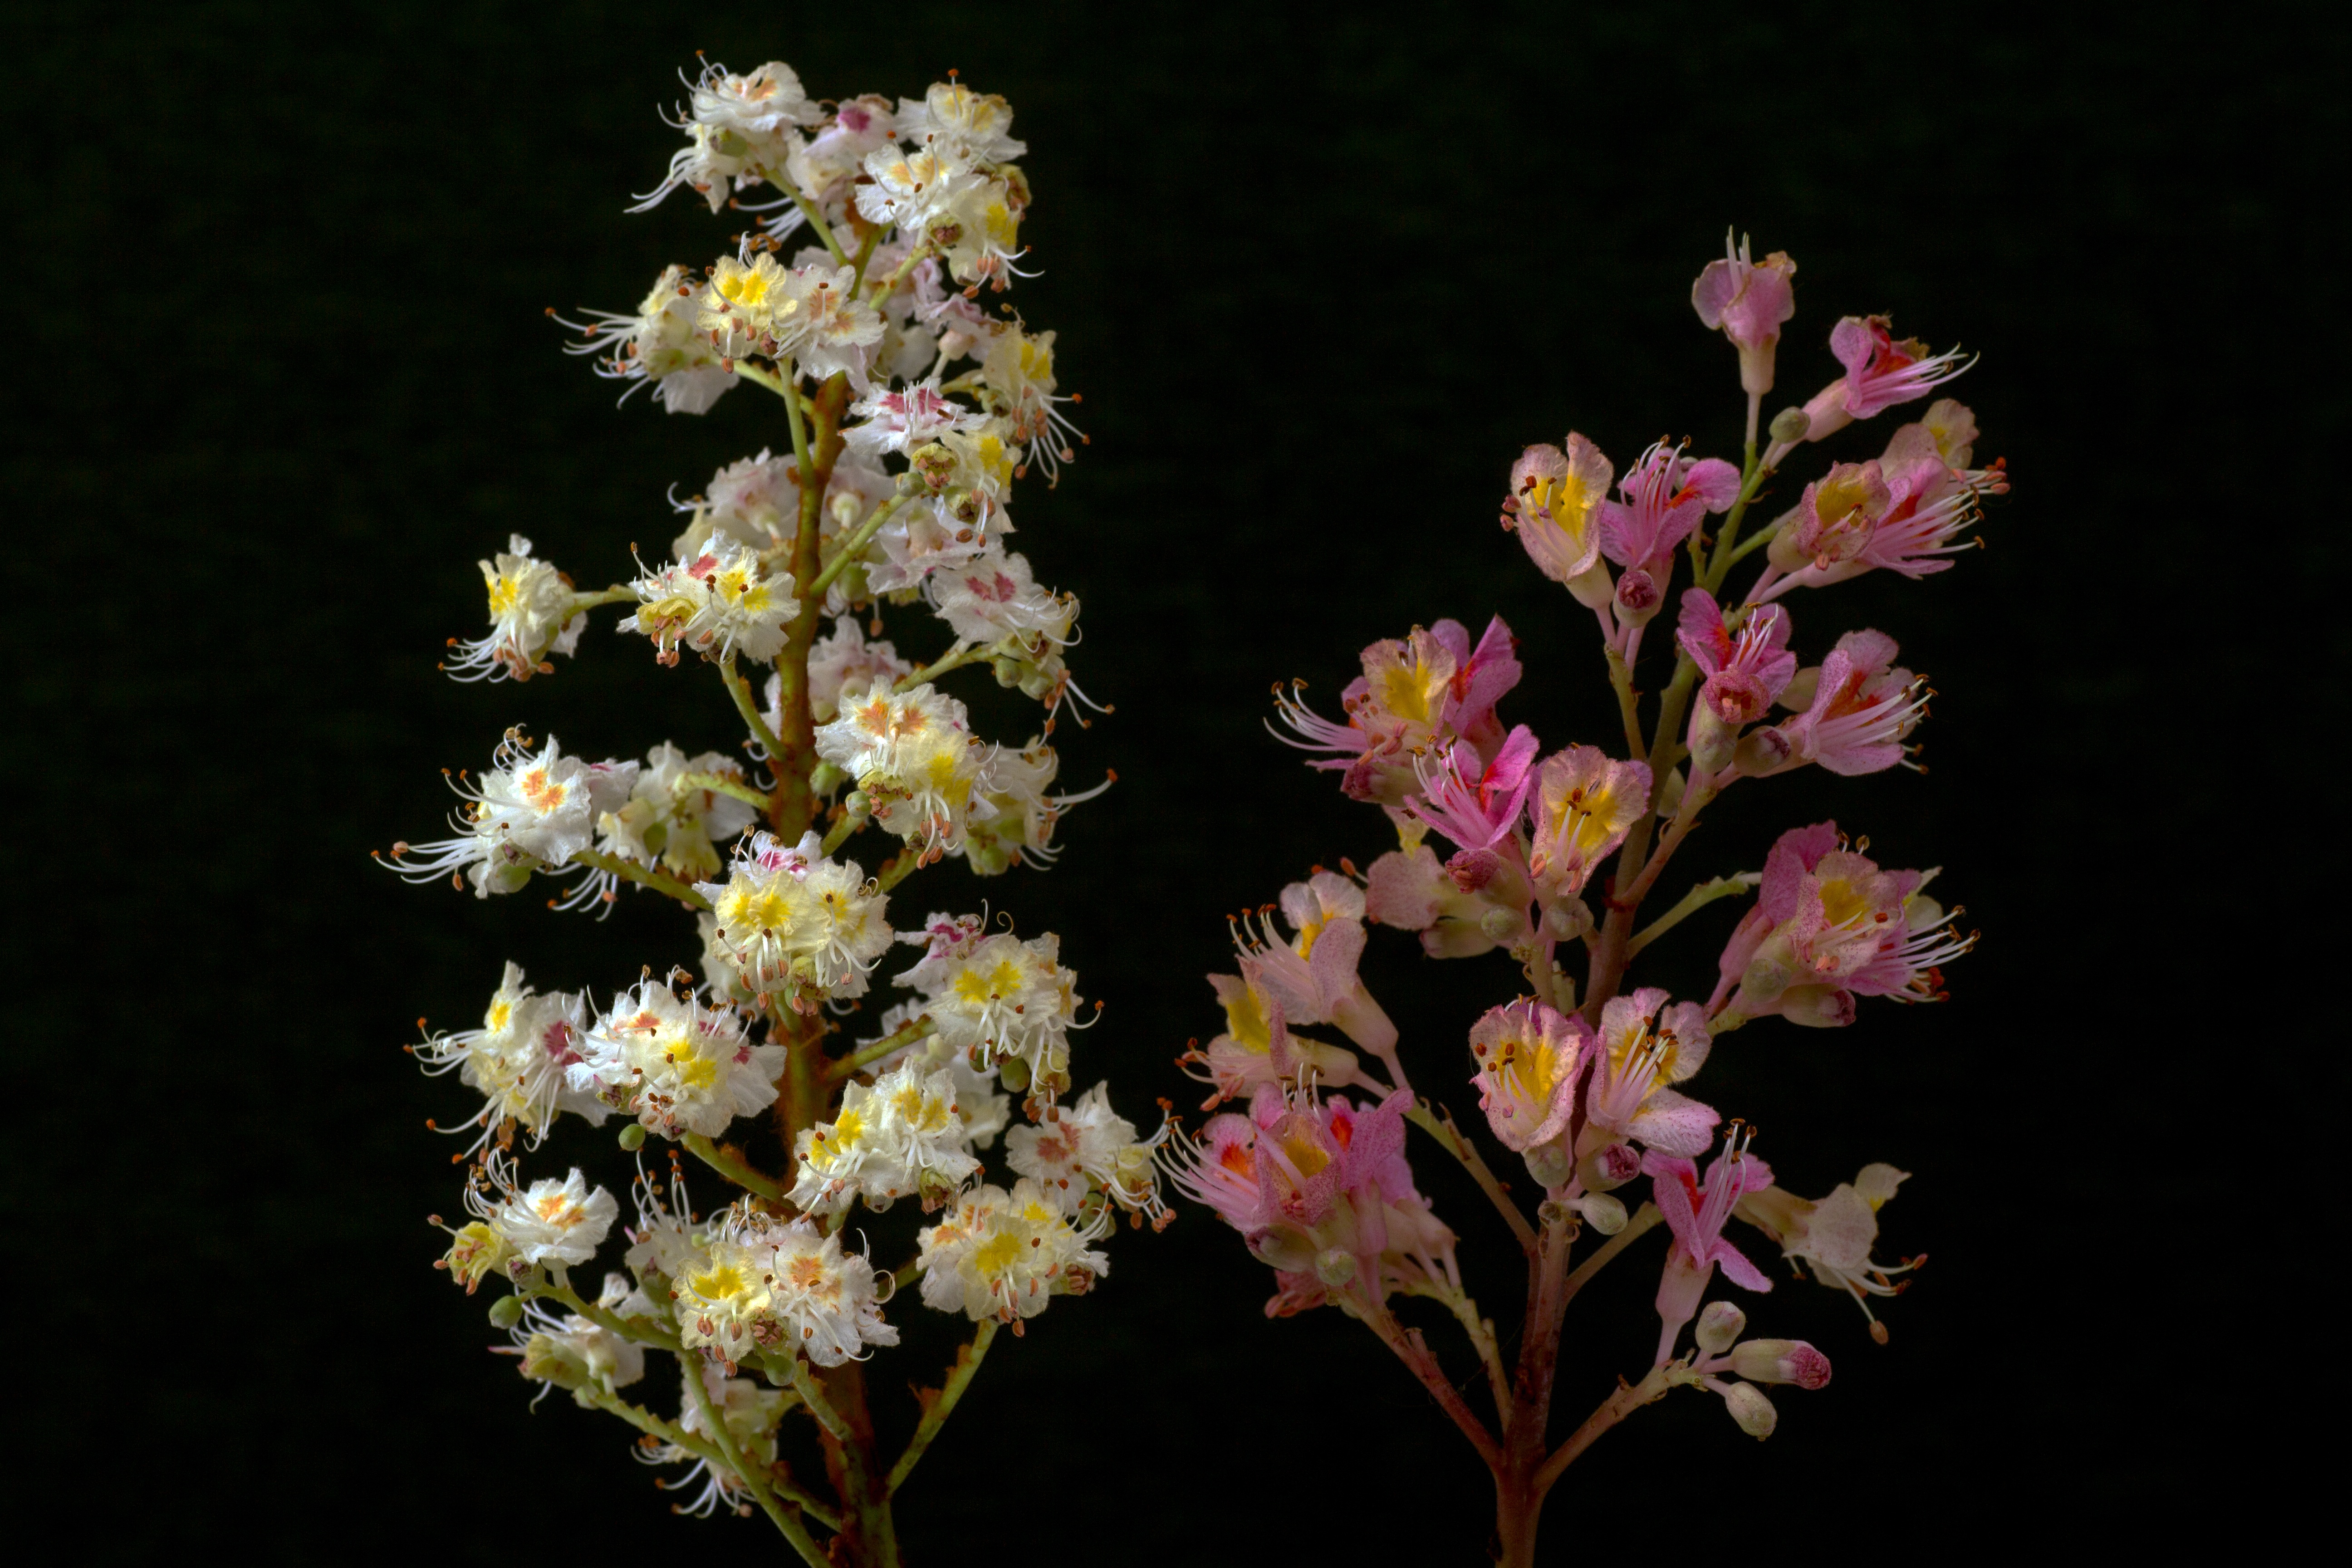
branch, blossom, plant, white, flower, bloom, pollen, spring, red, botany, flora, orchid, wildflower, shrub, floristry, chestnut, macro photography, flowering plant, floral design, red flowering buckeye, white rosskastanie, dendrobium, land plant, flower arranging